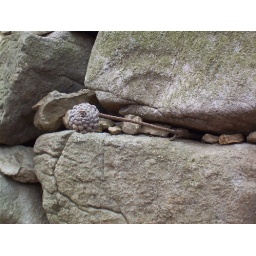
A pine cone in the stone